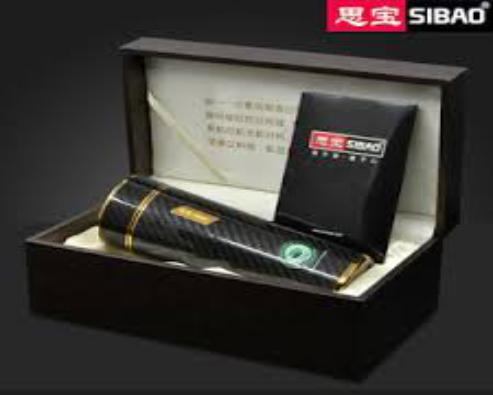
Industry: Necessities